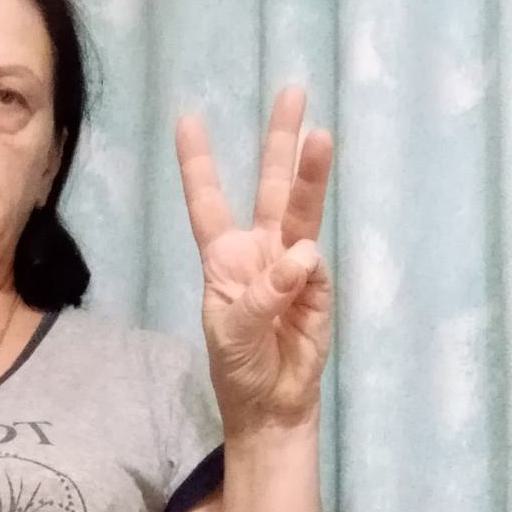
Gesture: three